Eddy Block

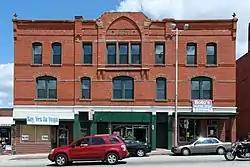

The Eddy Block is a historic commercial building in Webster, Massachusetts. The three-story brick building was built by Lyman R. Eddy in 1878 on the site of a previous block which had been destroyed by fire. The Gothic Revival building has had a variety of tenants, including the post office, a district court, the Masonic Lodge (the latter two in the upper floor meeting space), and the "Webster Times".